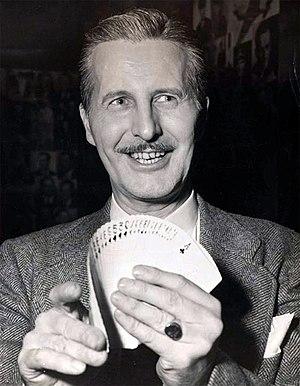
David Frederick Wingfield Verner est un prestidigitateur canadien dont le nom de magicien, Dai Vernon, lui aurait été attribué par un journaliste ayant mal orthographié son nom au moment de la rédaction de son article.